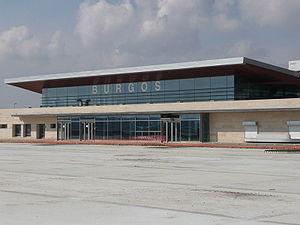
L'aéroport de Burgos est situé à 4 kilomètres à l'est du centre de la ville de Burgos, dans le quartier de Villafría.